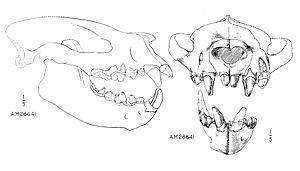
Sarkastodon est un genre éteint de très grands mammifères carnivores créodontes de la famille également éteinte des oxyaenidés et de la sous-famille des oxyaeninés. Il a été découvert dans l'Éocène moyen de Mongolie et de Chine, dans des sédiments datant entre environ 47,8 et 37,8 millions d'années.